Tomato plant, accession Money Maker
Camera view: bottom (45 deg); turntable rotation: 120 degrees
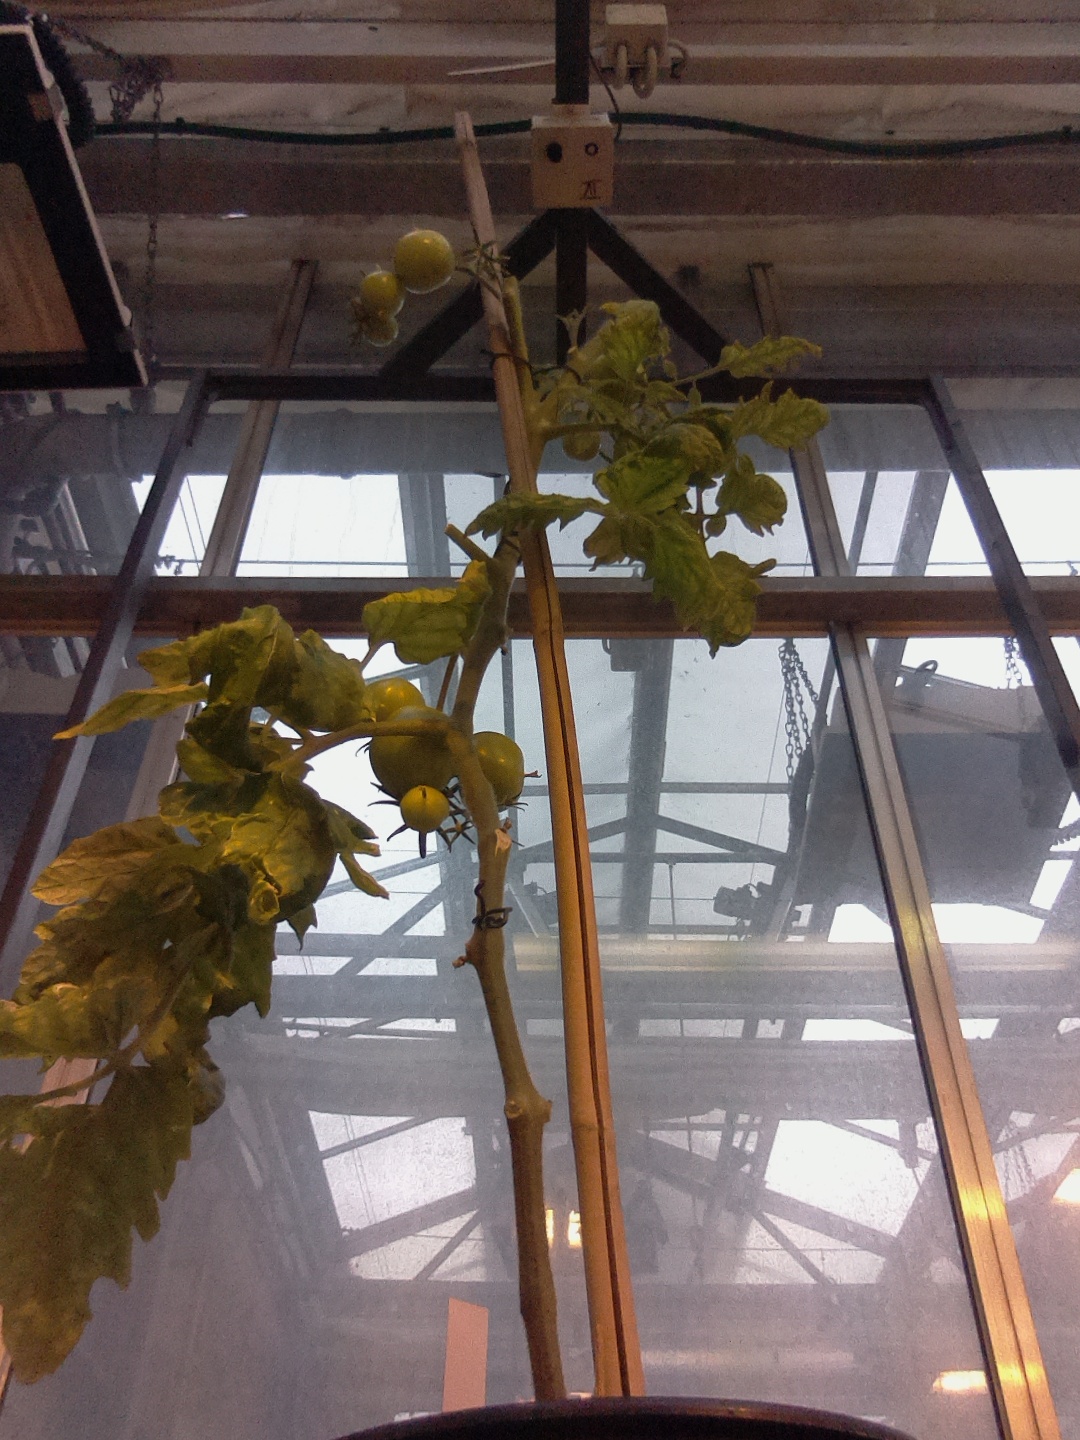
BBCH growth stage 79: 90% -100% of final fruit size